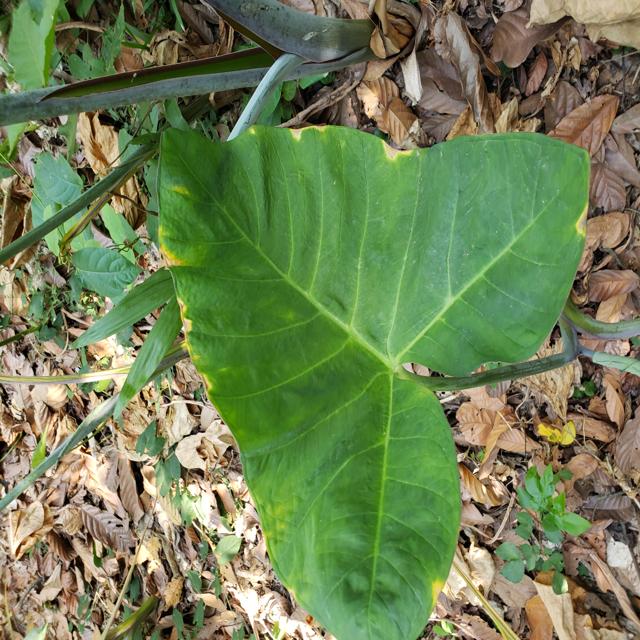
Label: Early_Blight